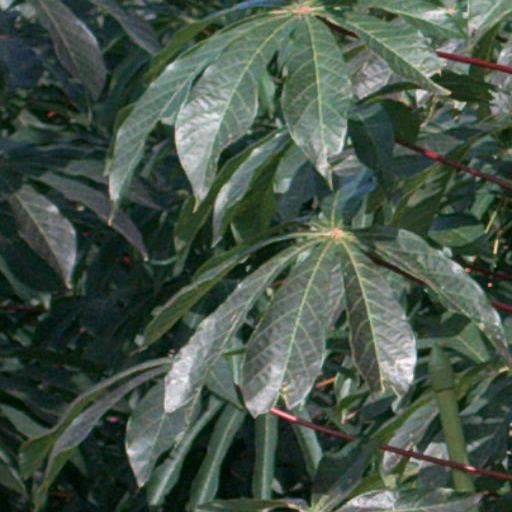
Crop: cassava